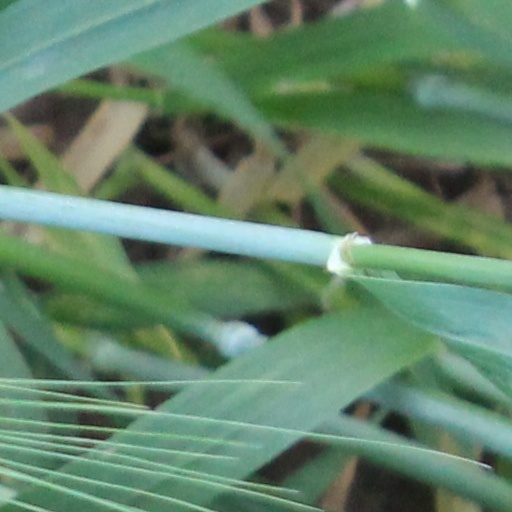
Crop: wheat